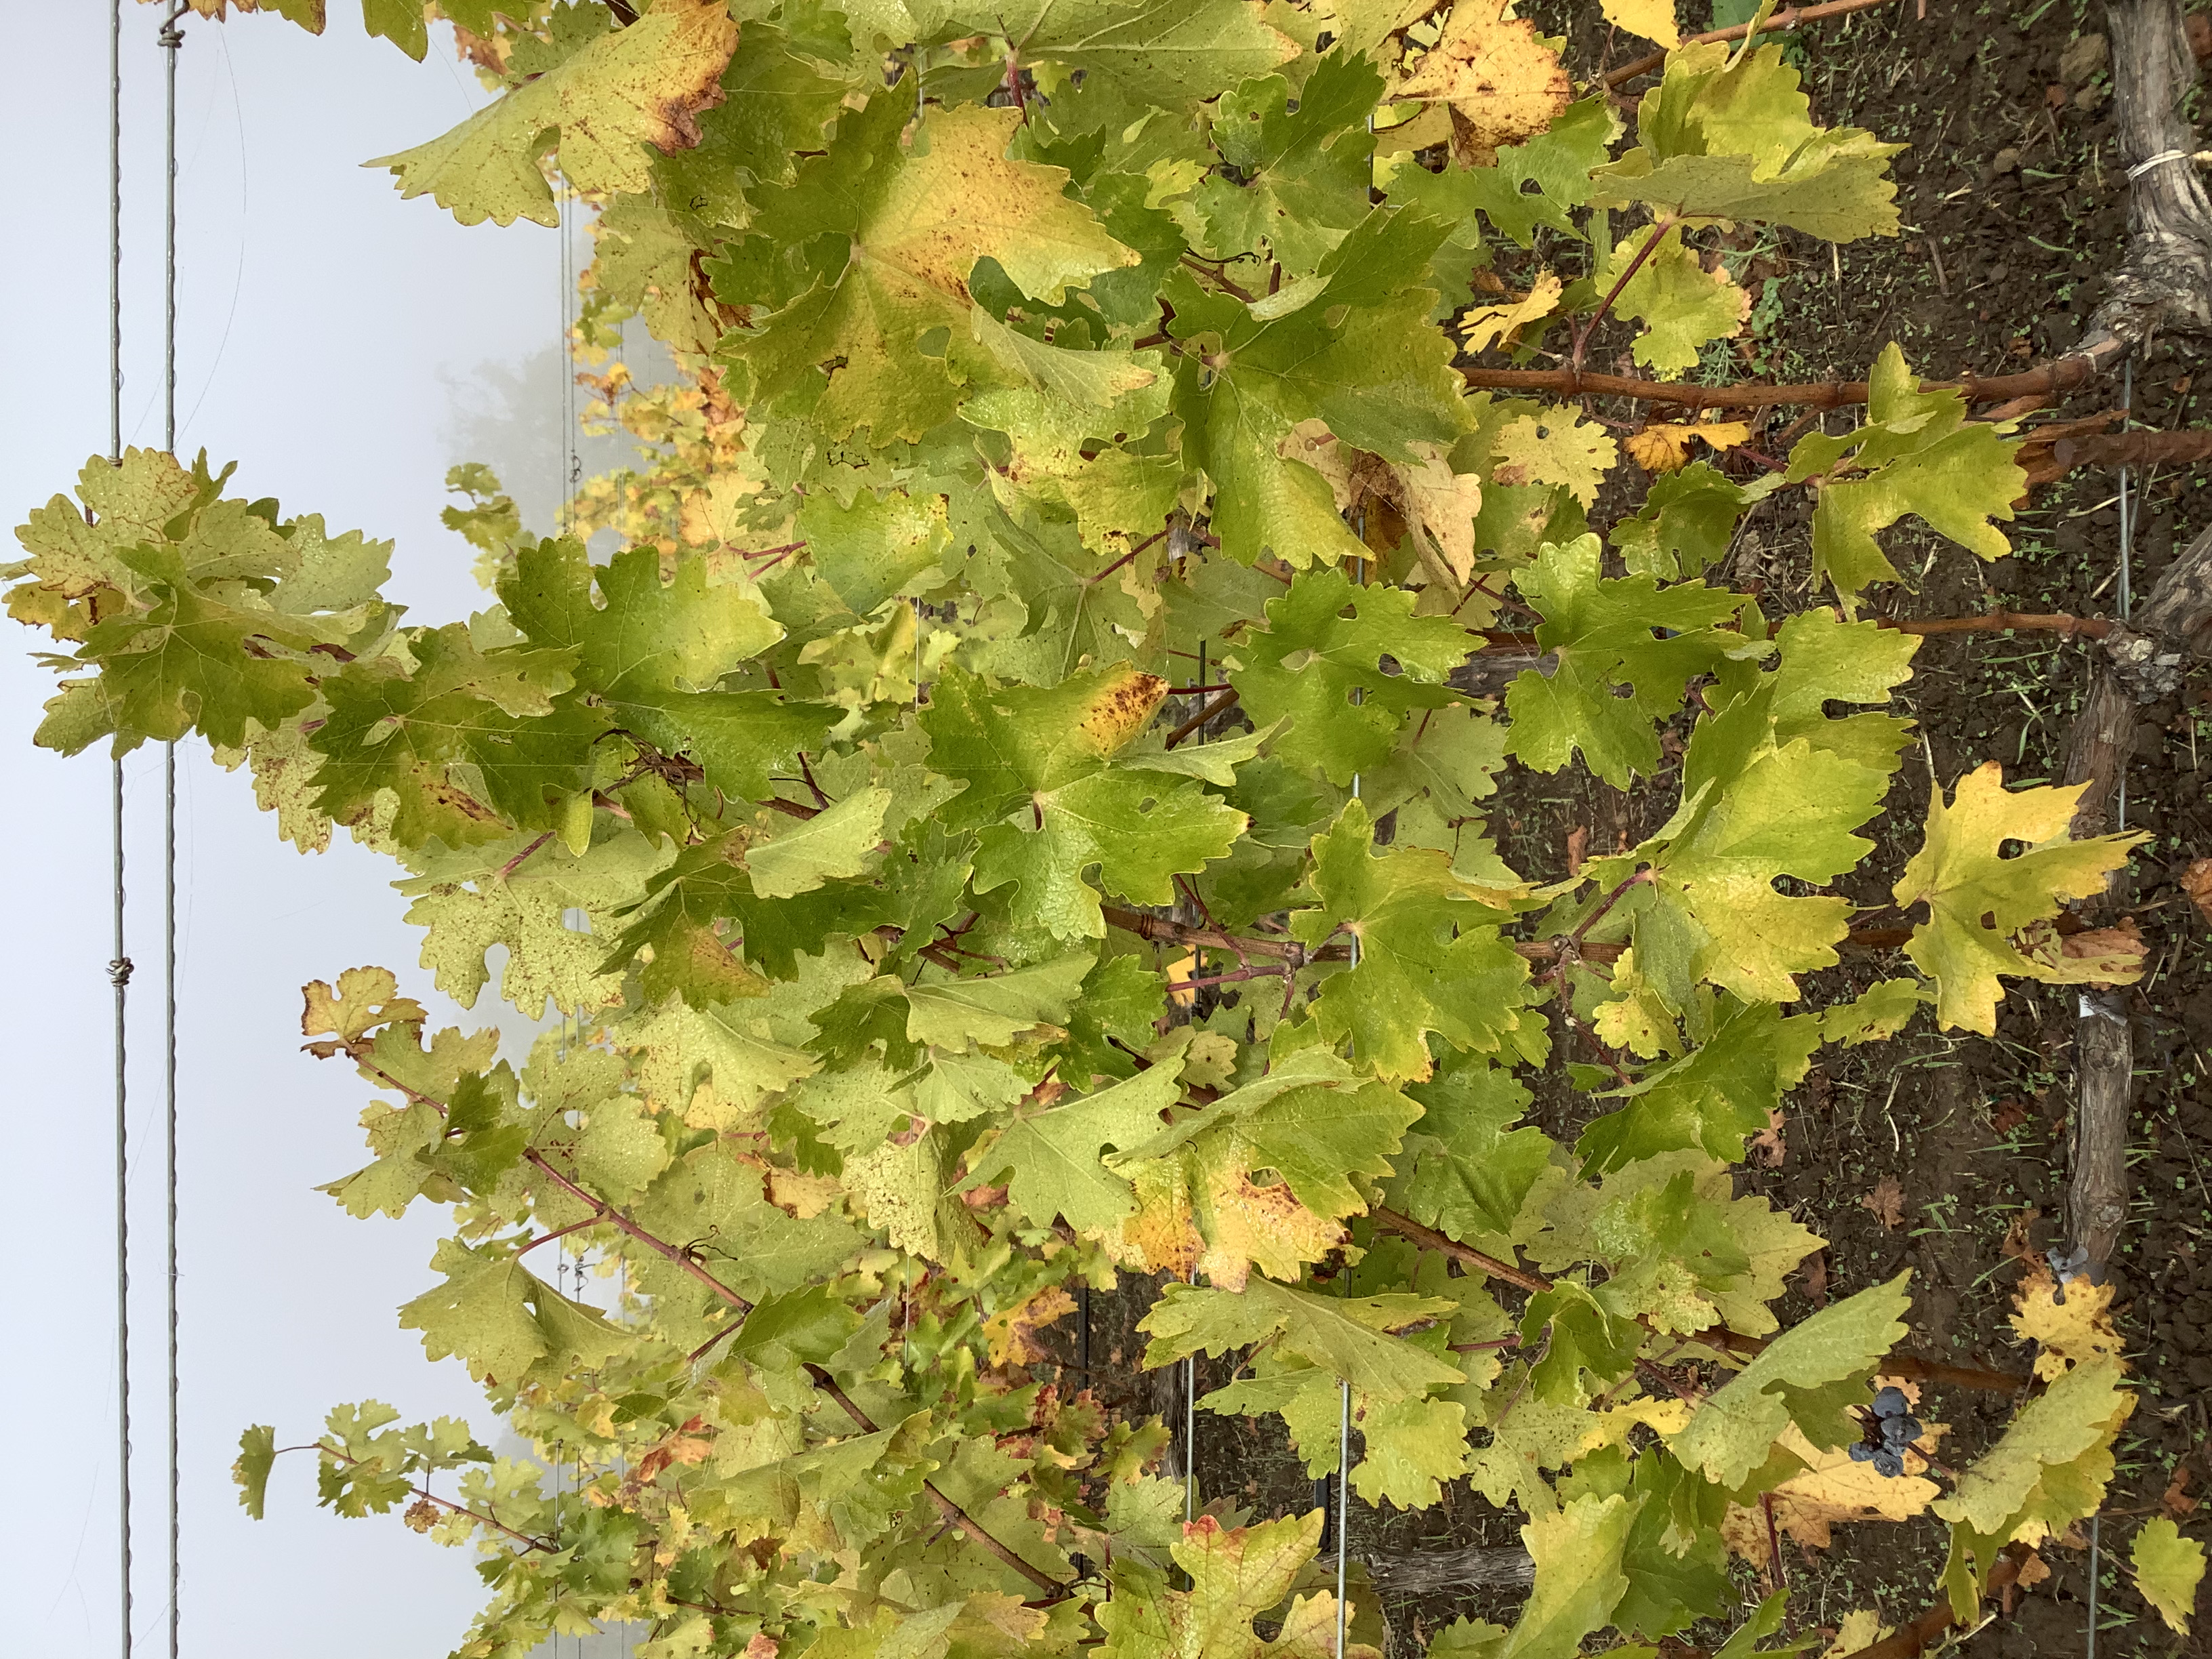
Label: No Virus